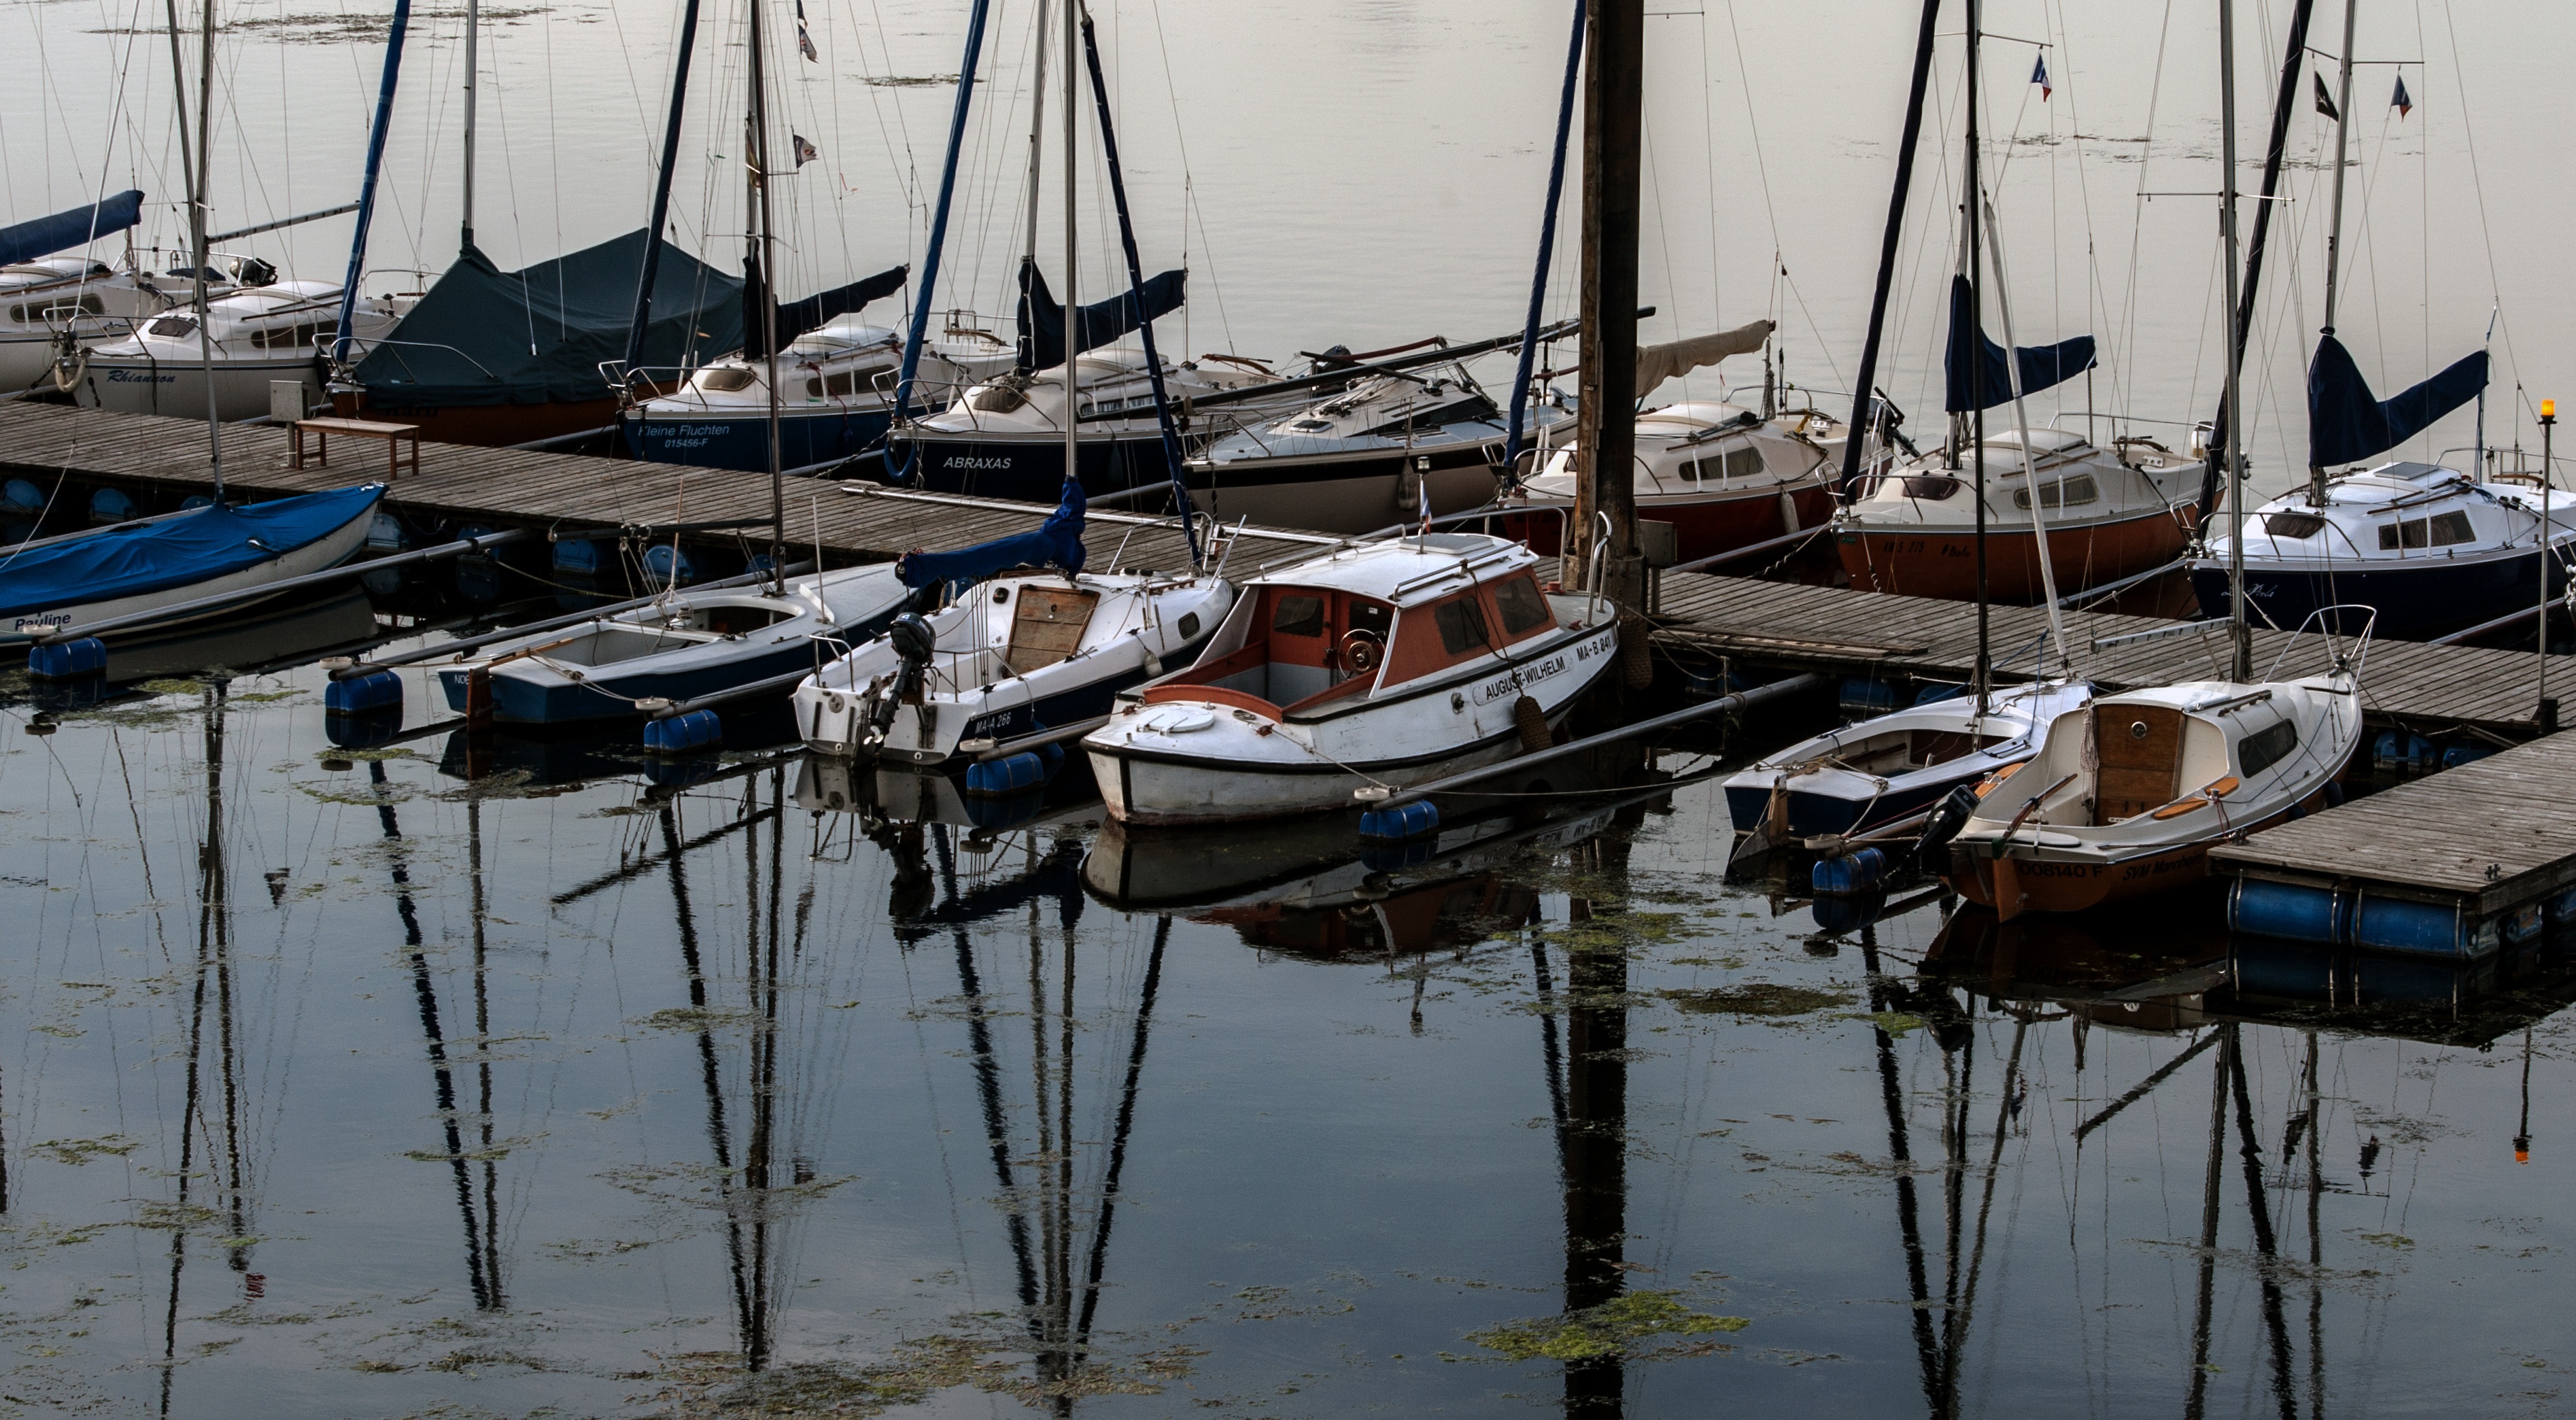
sea, water, dock, boat, vehicle, mast, sailing, marina, jetty, sailboat, boats, sail, watercraft